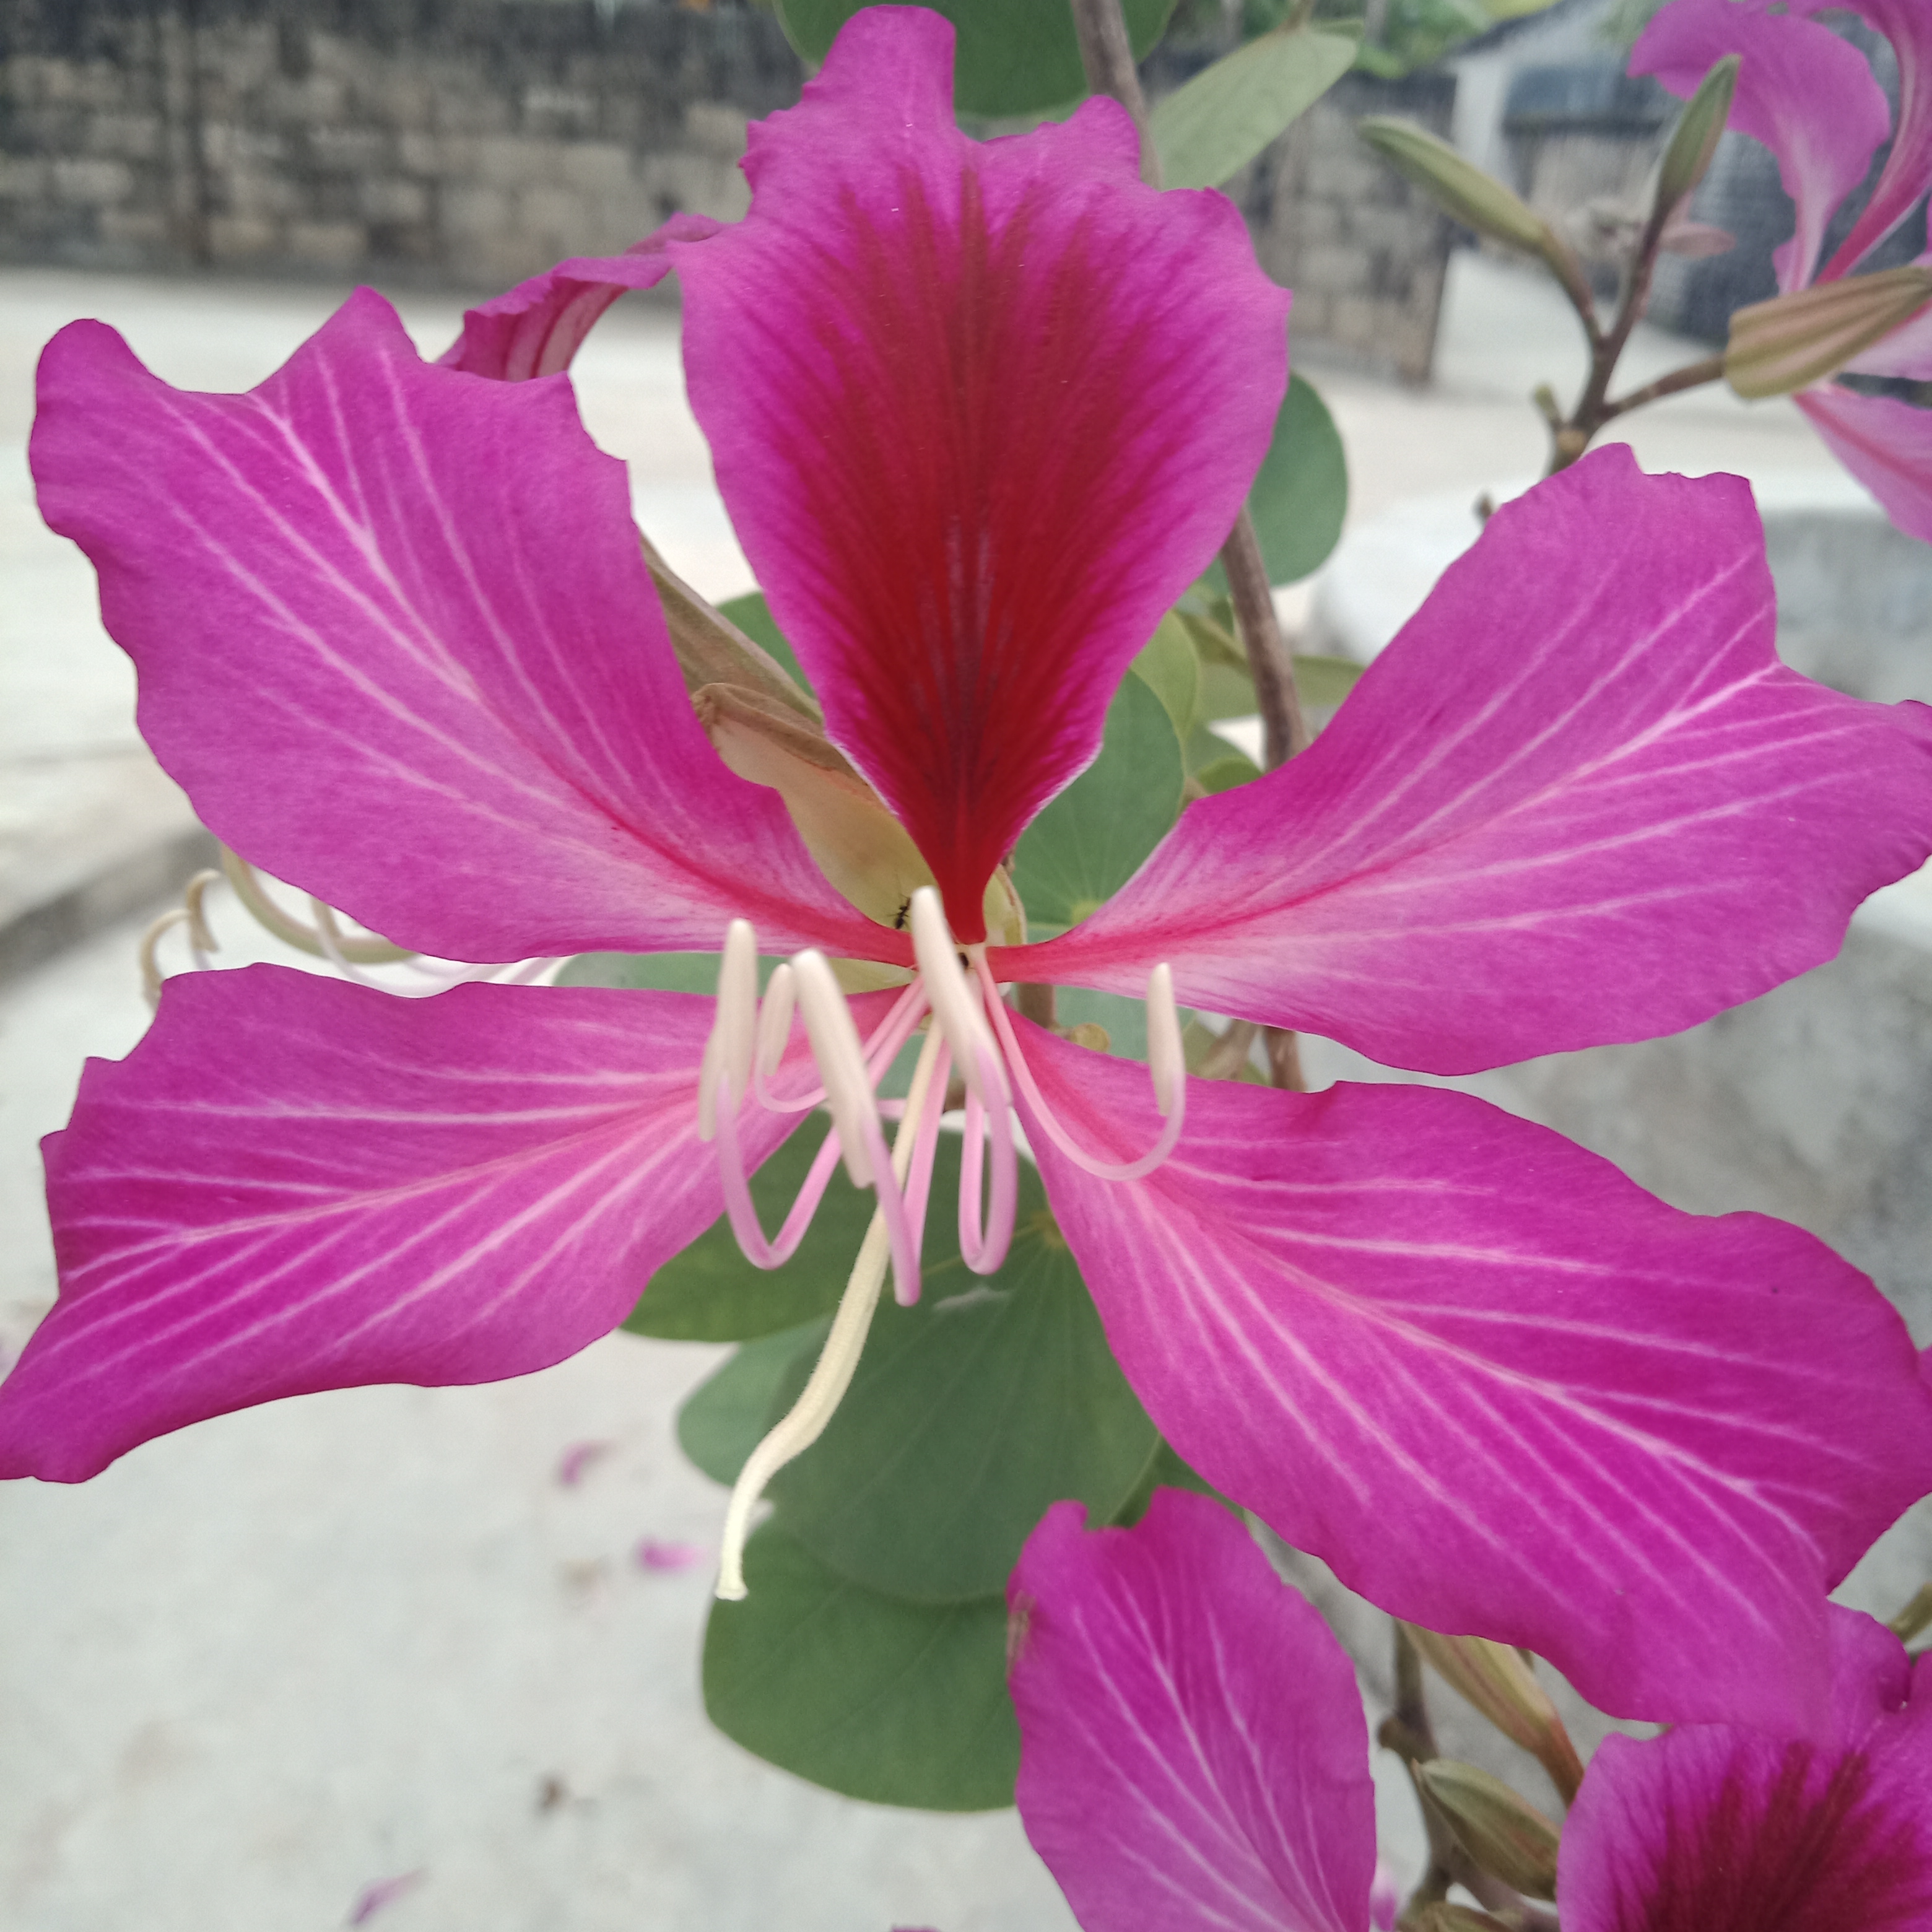
flower, natural, leaves, purple, flowering plant, petal, pink, plant, hibiscus, botany, geraniaceae, magenta, herbaceous plant, malvales, geranium, mallow family, geraniales, wildflower, melastome family, alstroemeriaceae, perennial plant